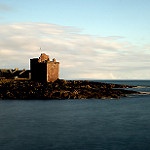
Label: sea